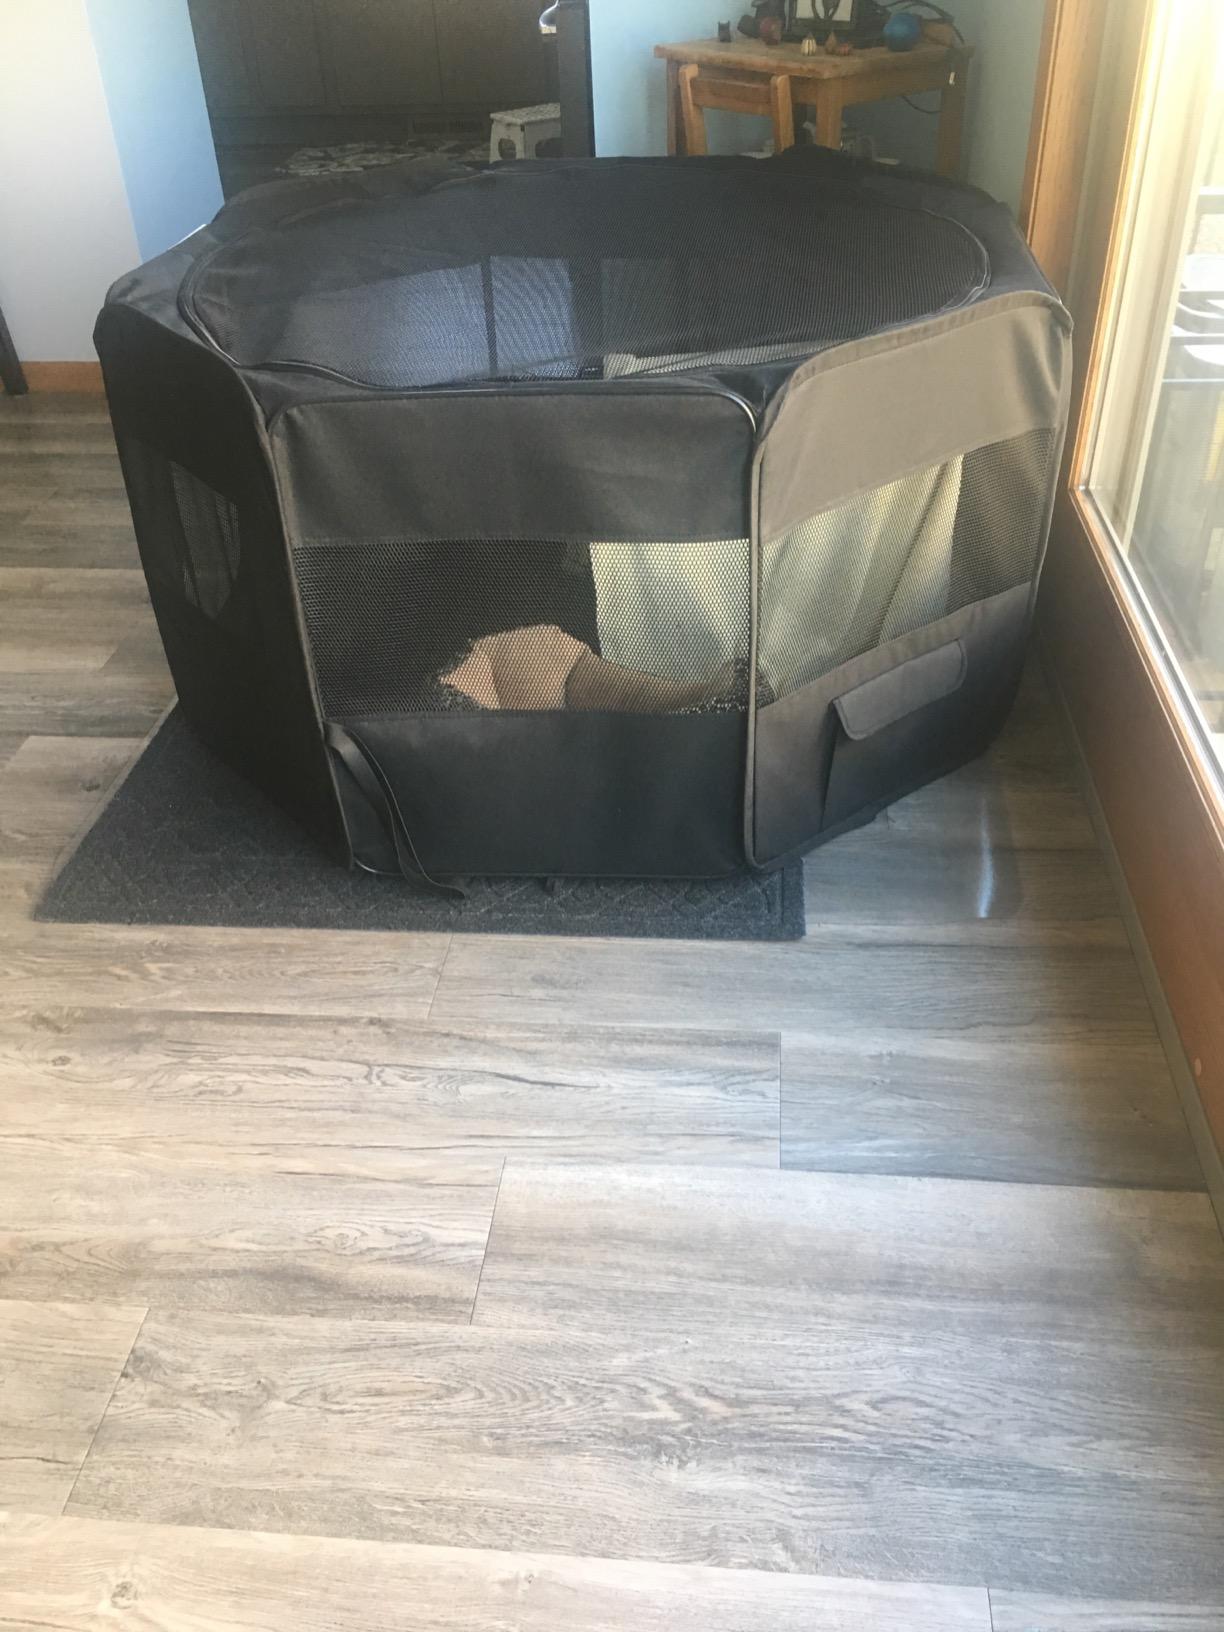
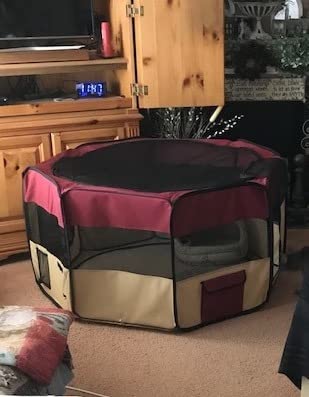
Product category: items_kennel
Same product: no